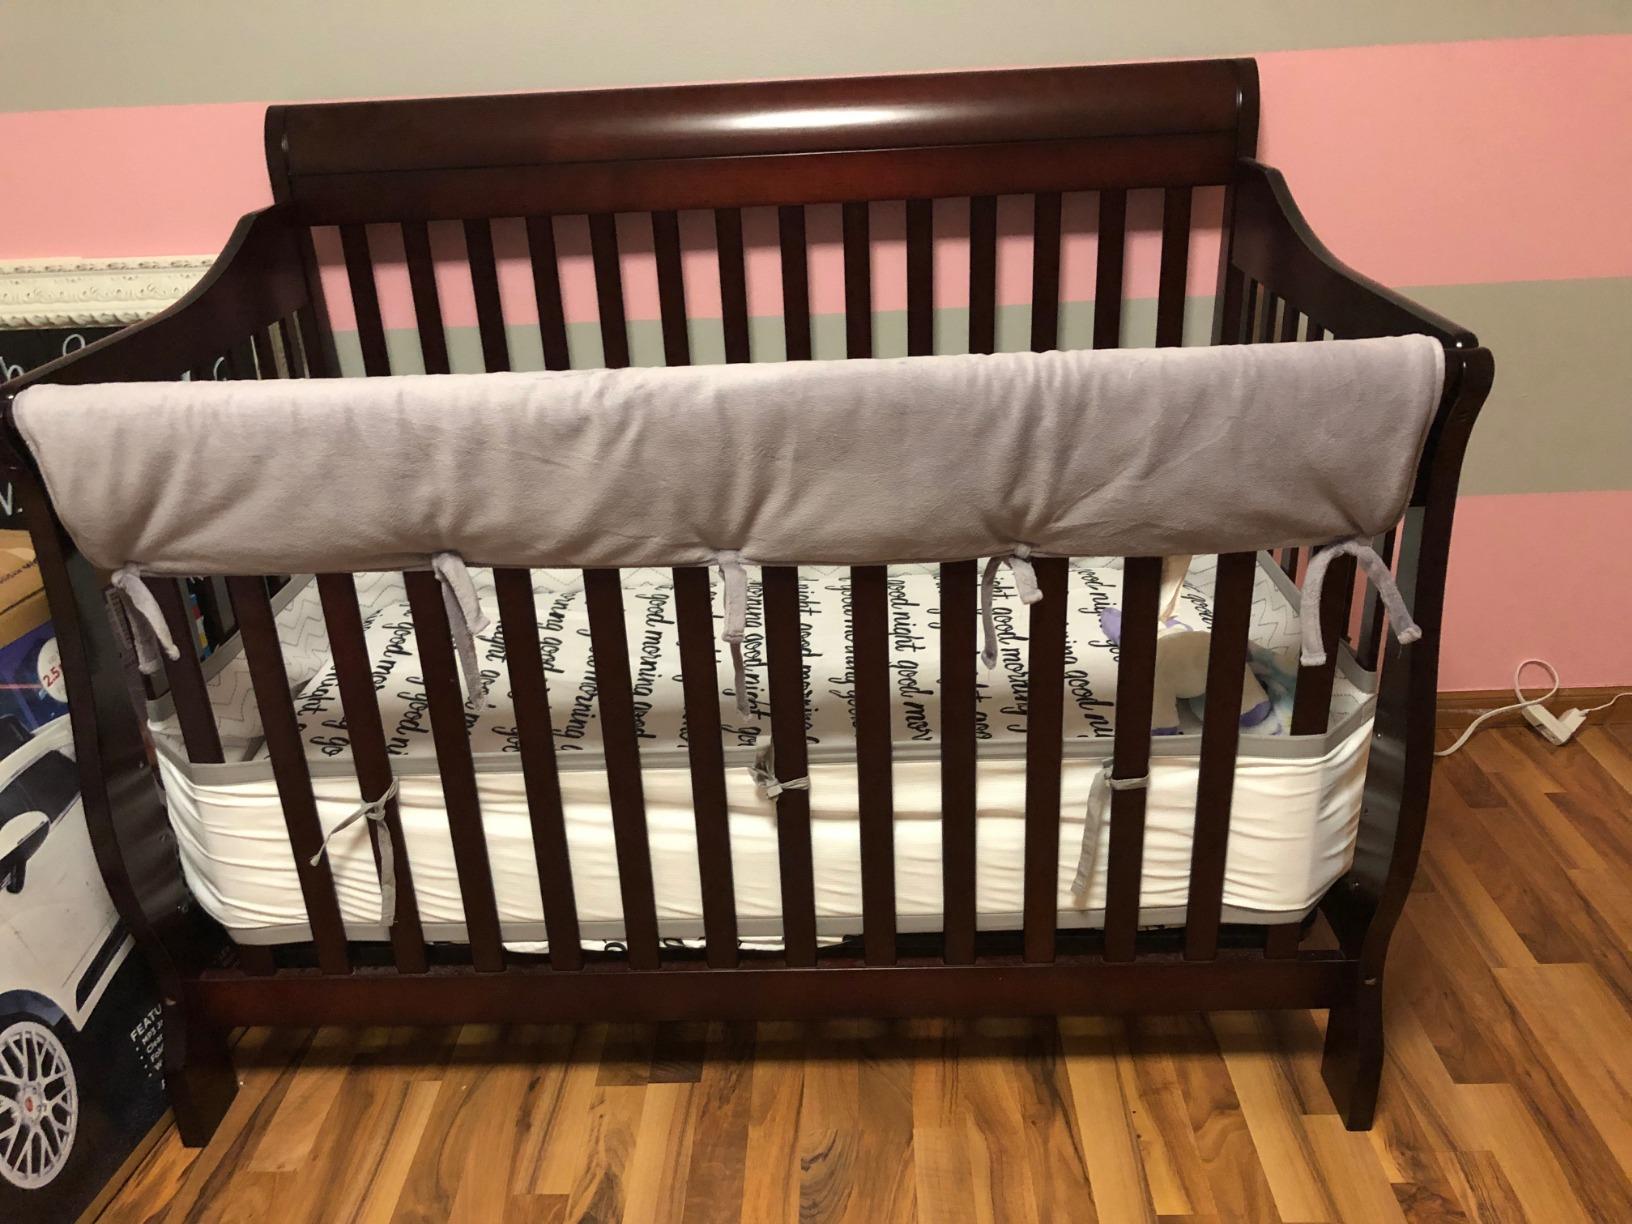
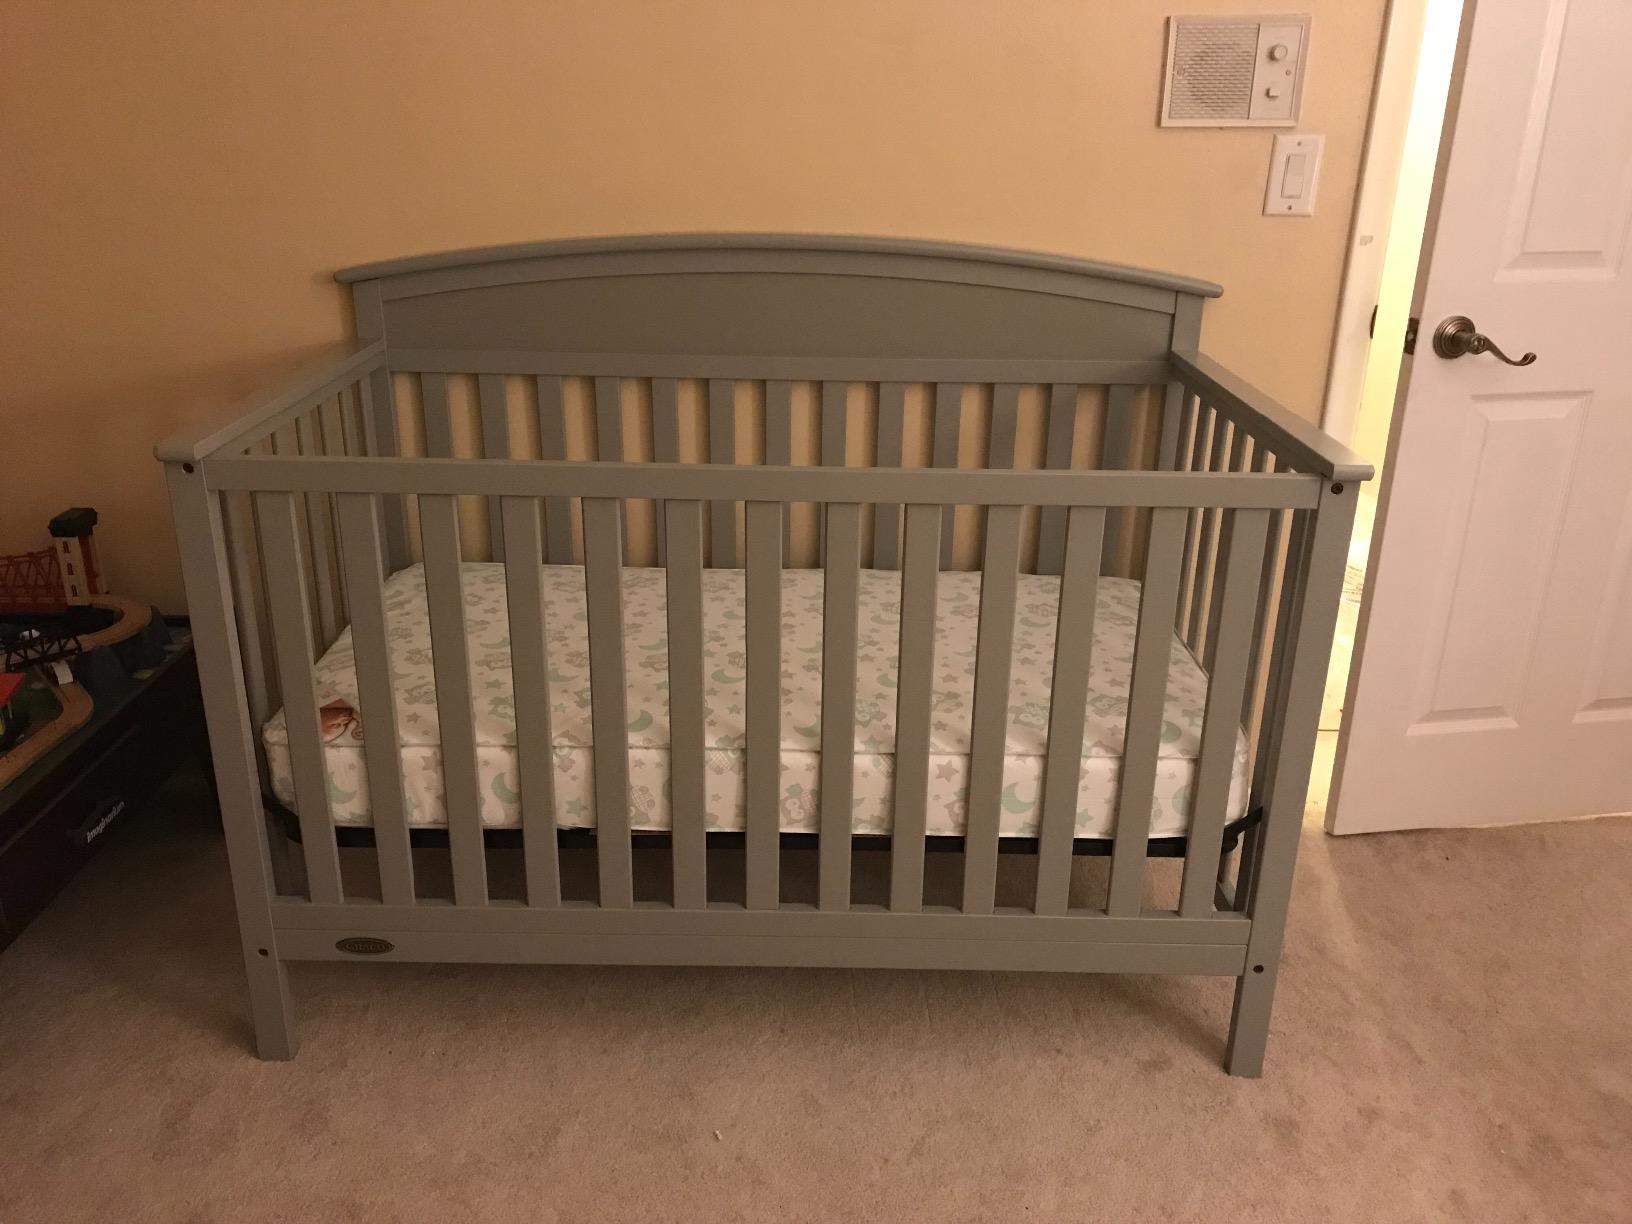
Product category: products_crib
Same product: no